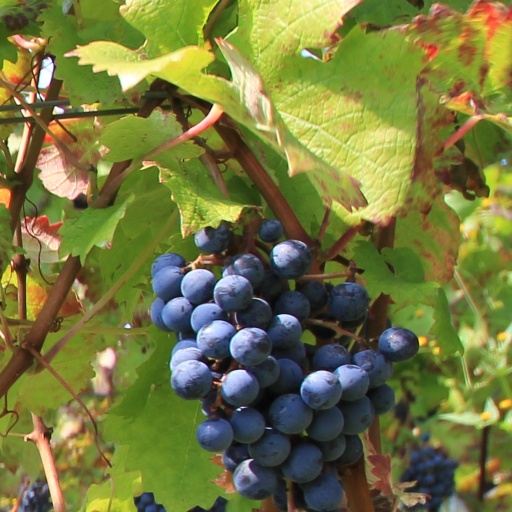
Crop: grape